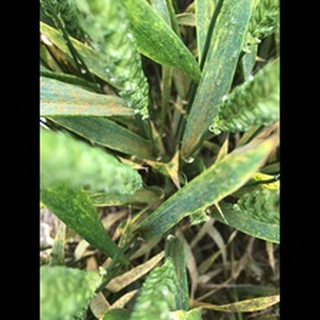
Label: wheat_brown_rust